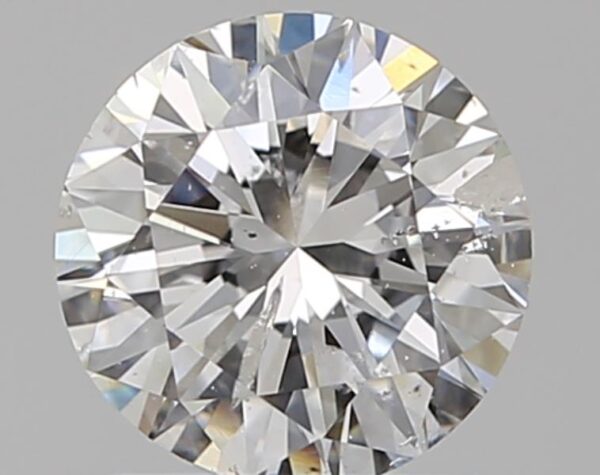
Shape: round
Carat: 1
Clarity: SI2
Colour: F
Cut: VG
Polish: EX
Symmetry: VG
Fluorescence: N
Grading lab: IGI
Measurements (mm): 6.38 x 6.3 x 3.96